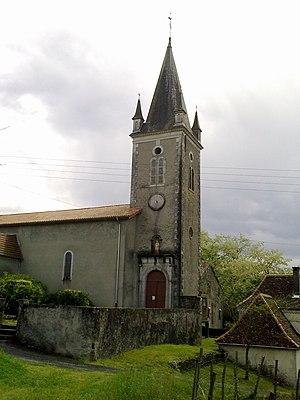
Ramous, France
Ramous est une commune française située dans le département des Pyrénées-Atlantiques, en région Nouvelle-Aquitaine.